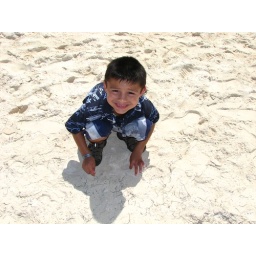
White sand beach in Cancun